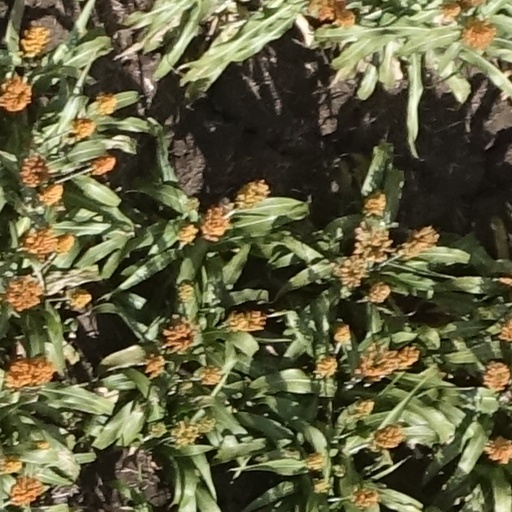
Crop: sorghum